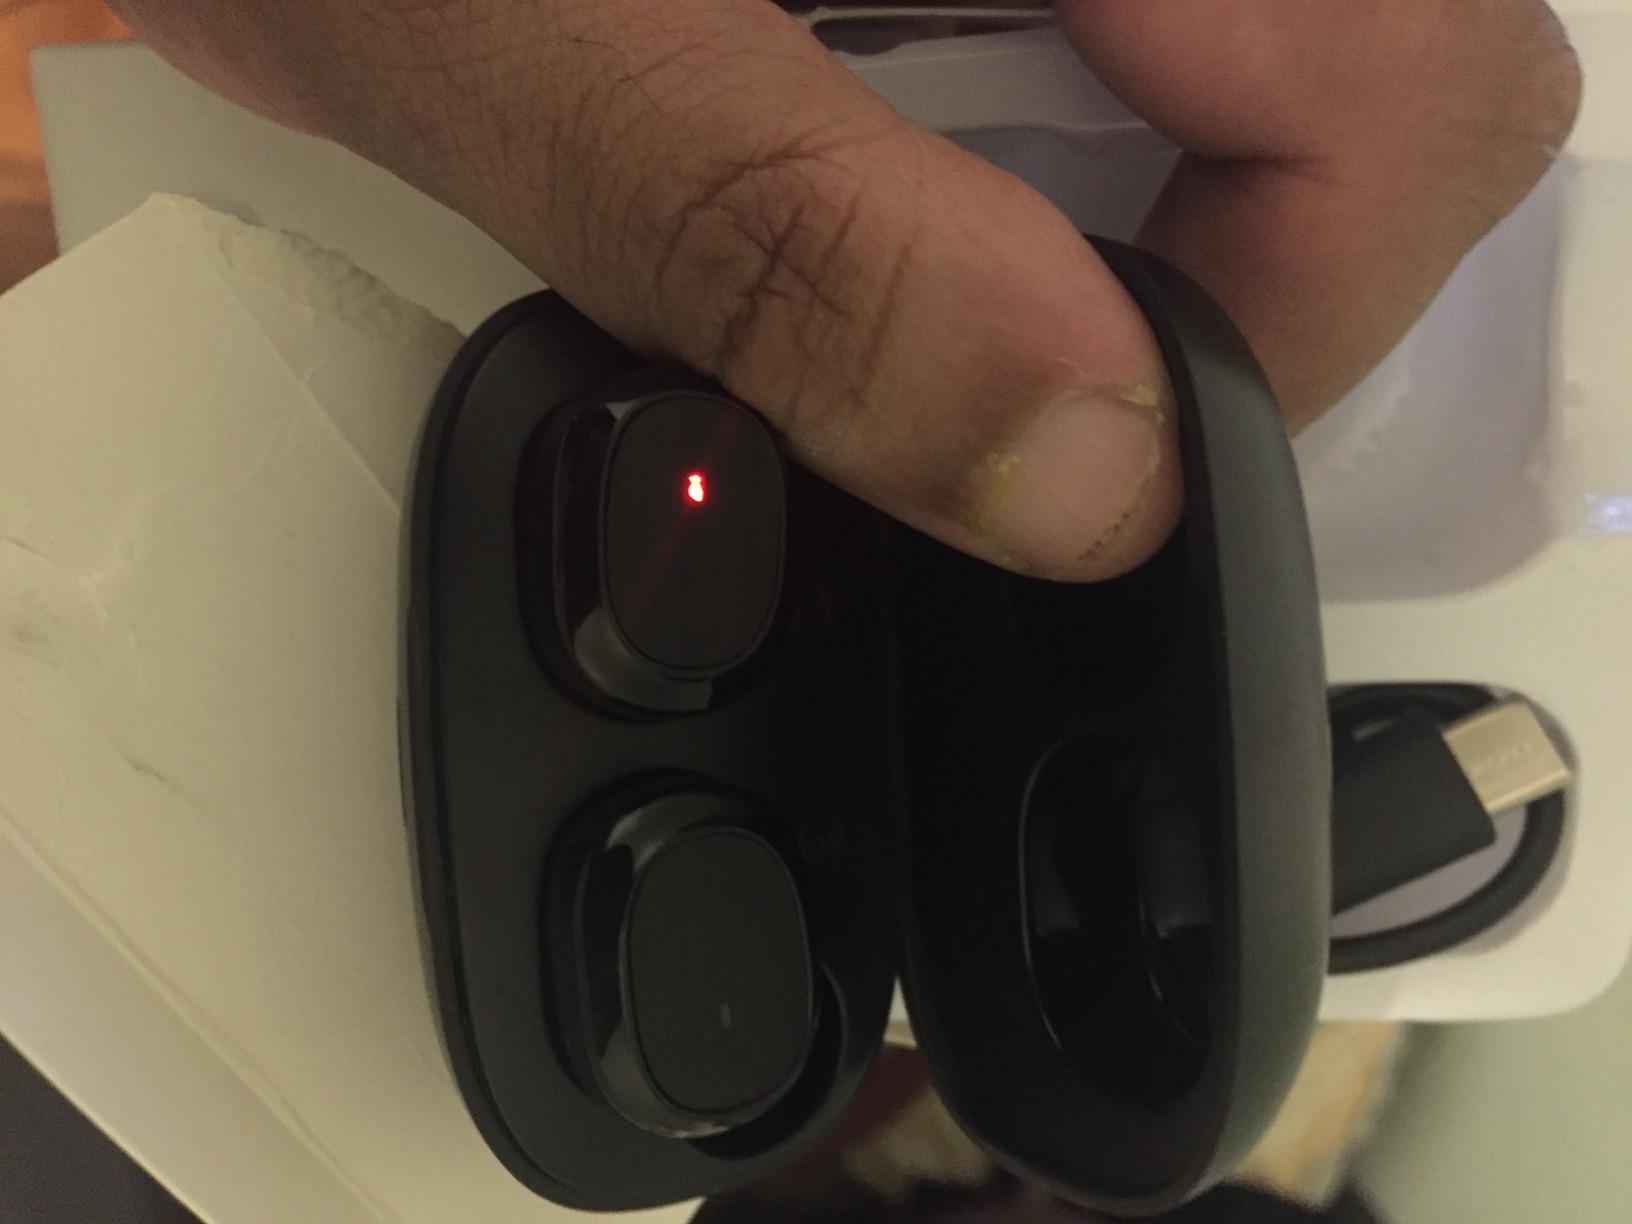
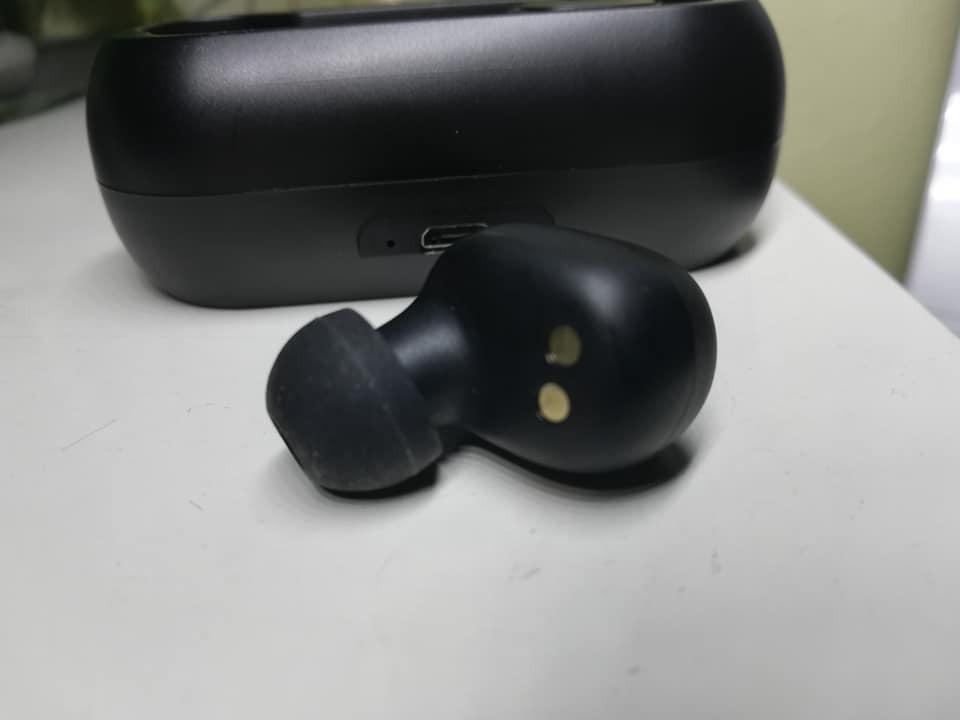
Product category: earbuds
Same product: no